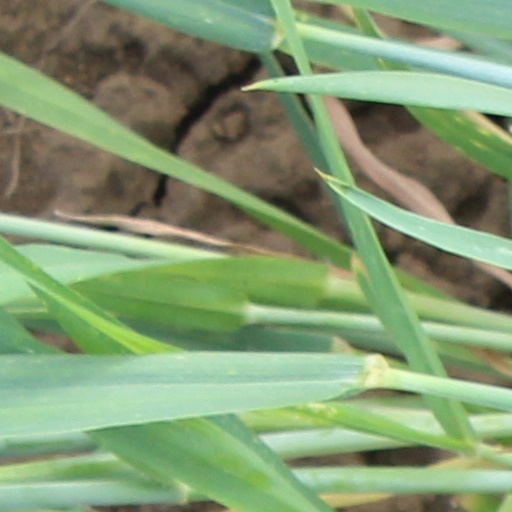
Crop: wheat